Hamlet Winstanley

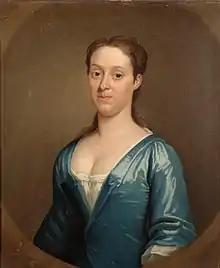
"Portrait of a young lady"

Winstanley returned to Warrington in 1721 with a commission to paint the portrait of Sir Edward Stanley. Its success led to his introduction to James Stanley, 10th Earl of Derby, and the earl ordered him to come and paint for him at his seat at Knowsley Hall. During the next two years he painted landscapes and portraits, including one of the earl. At the earl's expense, he stayed in Rome from 1723 to 1725. The earl asked him to buy paintings and sculpture, through a certain 'Me. M', a Jacobite exile and collector. Winstanley was thus able to copy various paintings in Roman collections for Lord Derby. After returning to London, Winstanley continued to act as an agent for Lord Derby, bidding and buying on his behalf from auction houses and art dealers.